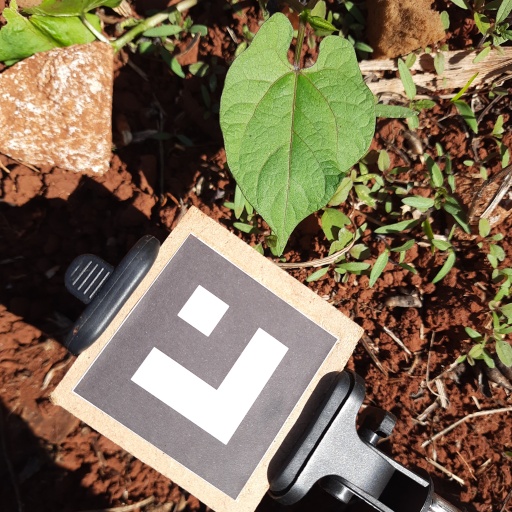
Observations: wavy surface, no eating holes, under sunlight